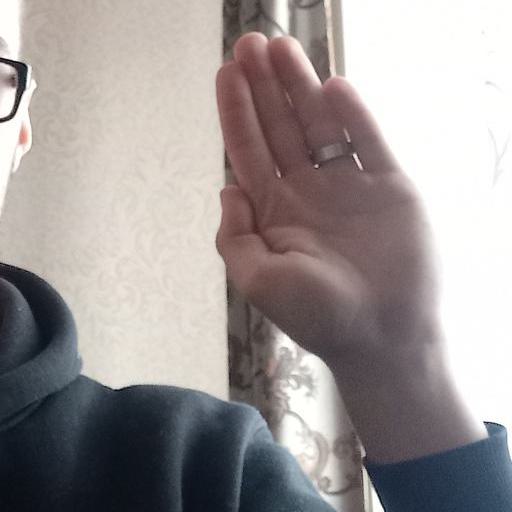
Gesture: stop